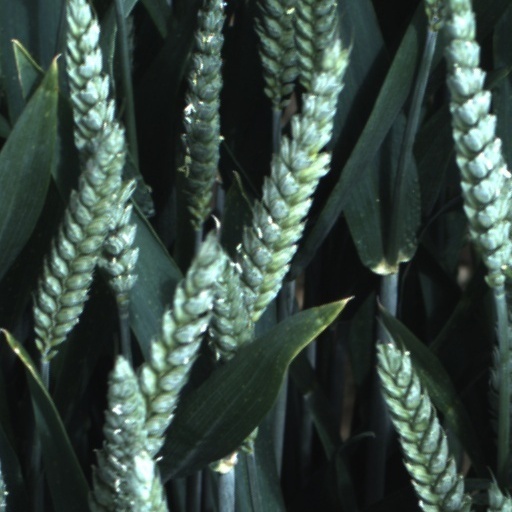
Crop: wheat